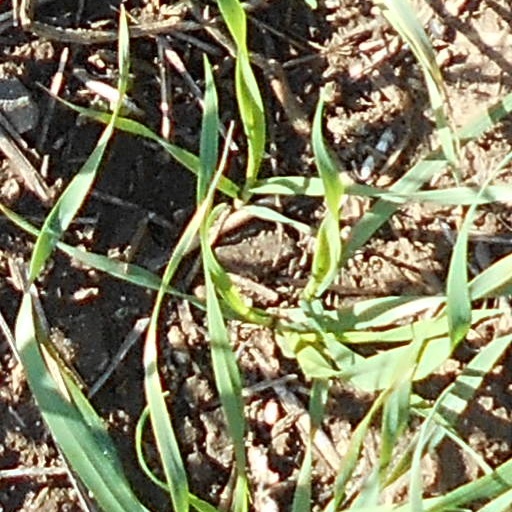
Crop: wheat